Sergio Carbó

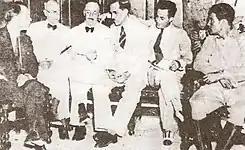
The five members of the pentarchy, from the left in the picture, Josée M. Irisari, Porfirio Franca, Guillermo Portela, Ramon Grau, and Sergio Carbó.

An executive committee of five men including Carbó, Dr. Ramón Grau, José Irisarri, Dr. Guillermo Portela, and Porfirio Franca replaced the Céspedes cabinet as Cuba's governmental leaders. On the committee, Carbó, a member of the Student Directory, acted as the Secretary of War. Following the coup, the five-member junta—also referred to as The Pentarquia—served as a transitional administration for just five days.